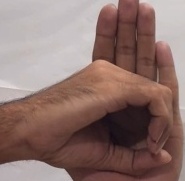
ASL sign: 0